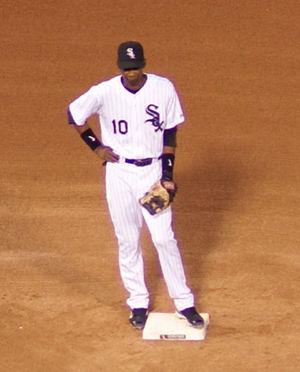
Alexei Fernando Ramírez est un joueur d'arrêt-court des Rays de Tampa Bay de la Ligue majeure de baseball.